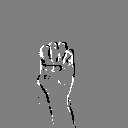
ASL letter: e